Luke Stocker

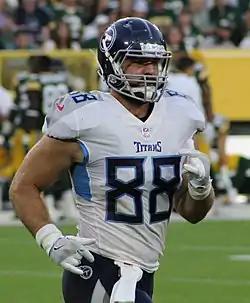
Stocker with the Tennessee Titans in 2018

Lucas Aaron Stocker (July 17, 1988) is an American professional football coach and former tight end and fullback who is currently the tight ends coach for the Tennessee Titans of the National Football League (NFL). He played college football for the Tennessee Volunteers, and was selected by the Tampa Bay Buccaneers in the fourth round of the 2011 NFL draft. He also played for the Tennessee Titans, Atlanta Falcons and Minnesota Vikings.